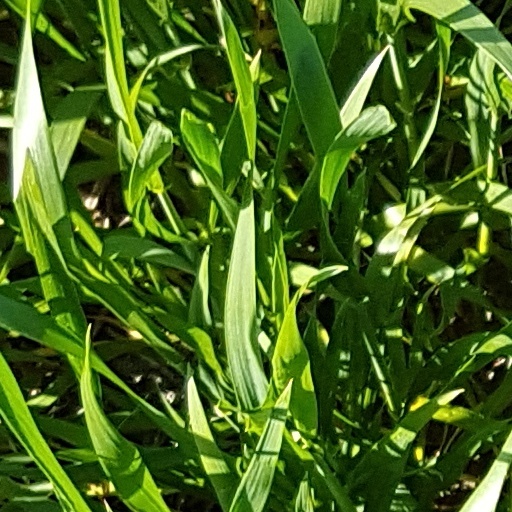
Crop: wheat